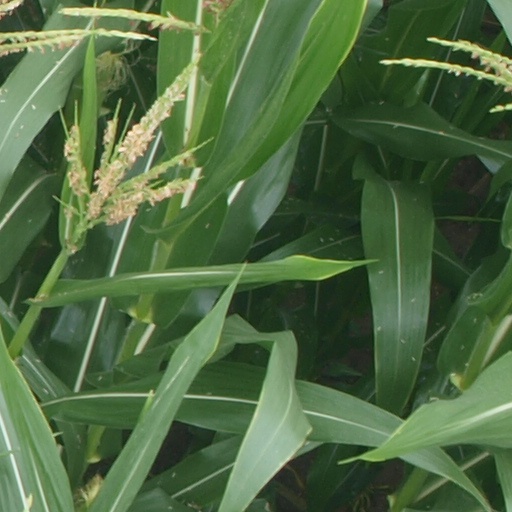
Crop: maize; corn